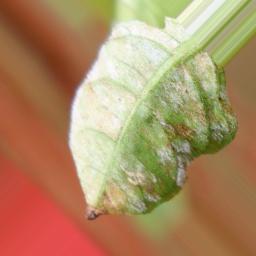
Label: powdery mildew